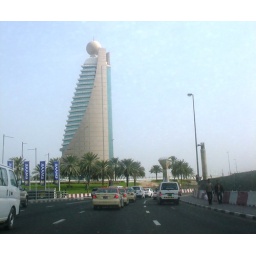
An office building in Dubai